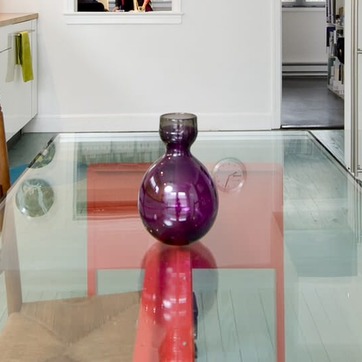
Material: glass